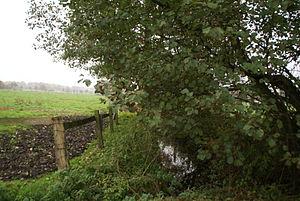
Tangstedt, Allemagne: Le ry Tangstedter Graben près de la Wiesenweg